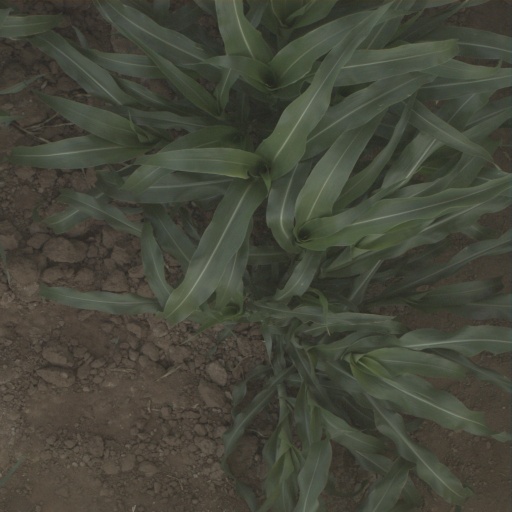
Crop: sorghum